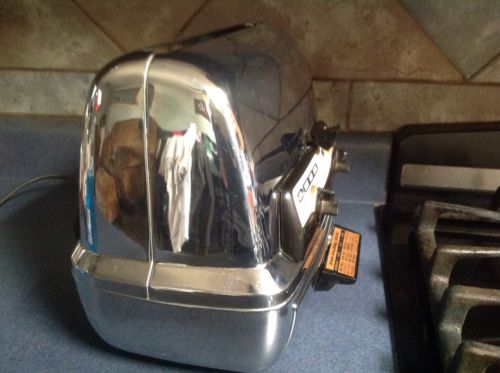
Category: toaster